Riverside Park (Guelph)

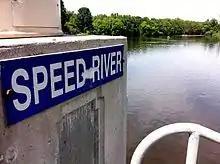
The Speed River from Riverside Park

The Speed River runs alongside the parklands. The river provides many benefits to the ecosystem of the park. Such benefits include: filtration of the riparian zone, food and habitation, conservation, prevention of soil erosion, increases in aqueous oxygen levels and shade along the riverside which reduces water temperature. The use of chemical herbicides and pesticides is prohibited within the riparian zone in an effort to sustain this natural buffer.